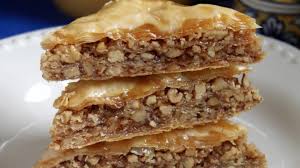
Yemek: baklava